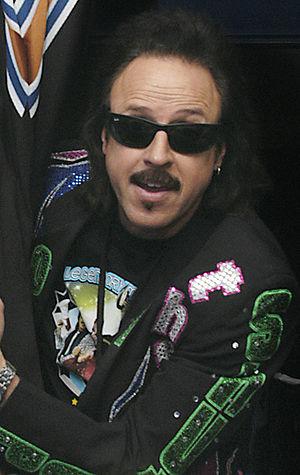
James Ray Hart dit « The Mouth of South » Jimmy Hart est un manager de catch un compositeur et musicien américain. Il a travaillé à la World Wrestling Federation, World Championship Wrestling, Continental Wrestling Association, Memphis Wrestling, United States Wrestling Association, X Wrestling Federation, WrestleXpress et Total Nonstop Action Wrestling. Il a managé nombre de catcheurs célèbres, comme Hulk Hogan, Bret Hart, Ted DiBiase et The Honky Tonk Man.